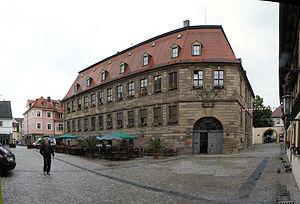
Bad Kissingen est une ville d'Allemagne renommée pour son thermalisme, chef-lieu de l'arrondissement de Bad Kissingen, dans le district de Basse-Franconie, au nord de l'État libre de la Bavière. Elle est située dans le massif de la Rhön.